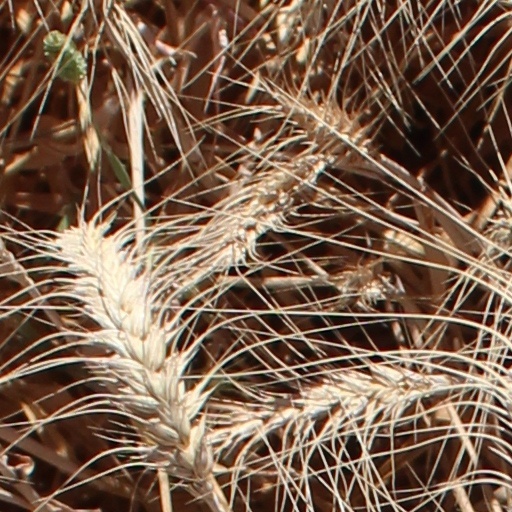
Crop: wheat